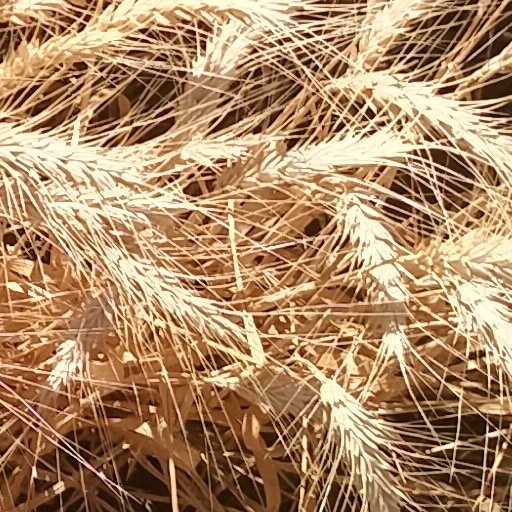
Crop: wheat